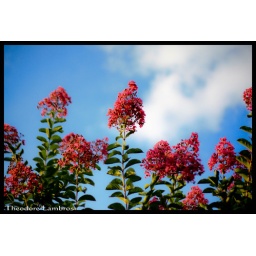
flowering tree against a bright sky